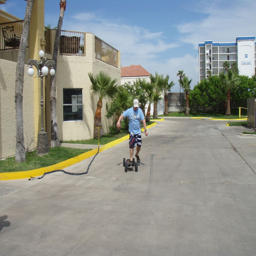
A person on a skateboard on a city street.
A man rides a skateboard down an asphalt street.
A man is riding on a skateboard with four wheels.
A guy is rolling down a deserted street
A man is riding a skateboard in the street.